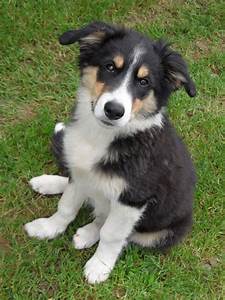
Label: dog